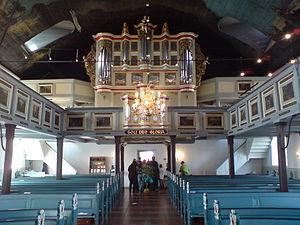
Johann Hinrich Klapmeyer est un facteur d'orgue.